Co-Cathedral of Our Lady of Sorrows, Poprad

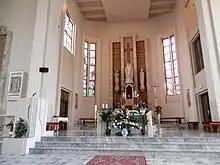
Internal view

It was built between 1939 and 1942. The church is 48 m long and 22 m wide. The title "concathedral" refers to the fact that it is the second cathedral in the Diocese of Spiš, after St. Martin's Cathedral in Spišská Kapitula.